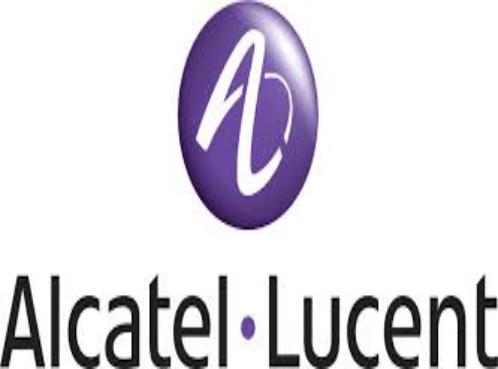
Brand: Alcatel-2
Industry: Electronic